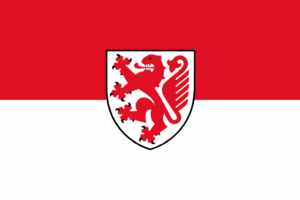
Brunswick [ˈbʁœnswik] est une ville du Nord de l'Allemagne située dans le Land de Basse-Saxe. Avec une population de 248 667 habitants en 2017, Brunswick est la deuxième plus grande ville de Basse-Saxe, après Hanovre sa capitale.